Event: Nepal Earthquake
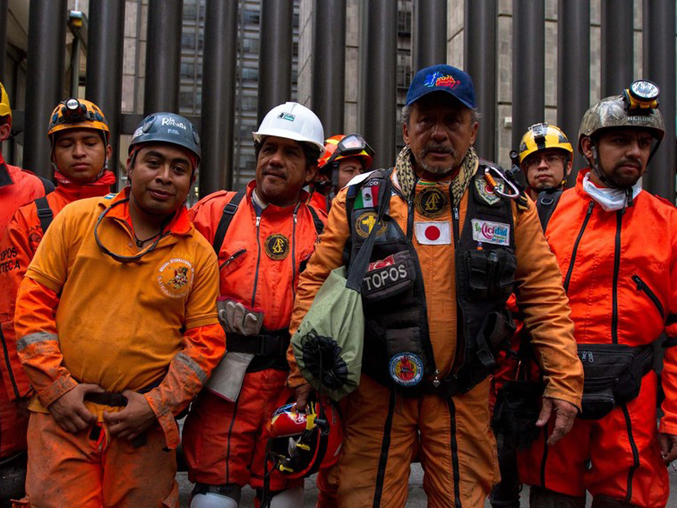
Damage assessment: no_damage